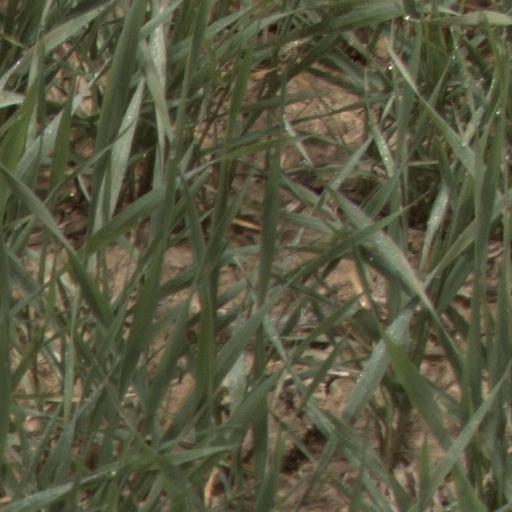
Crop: wheat